Fukuoka Castle

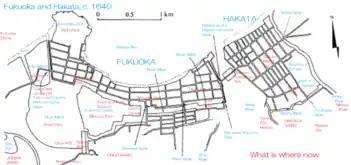
Fukuoka and Hakata, c.1640

The construction of Fukuoka Castle began in 1601 and was completed in 1607. The plan is considered to have been directed by Kuroda Nagamasa. An old document suggests that Kuroda Nagamasa planned a gate and its surrounding area after many consultations with his distinguished commanding officers.